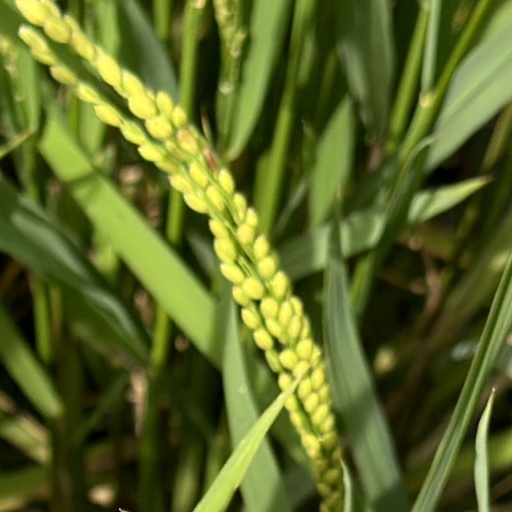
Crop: rice